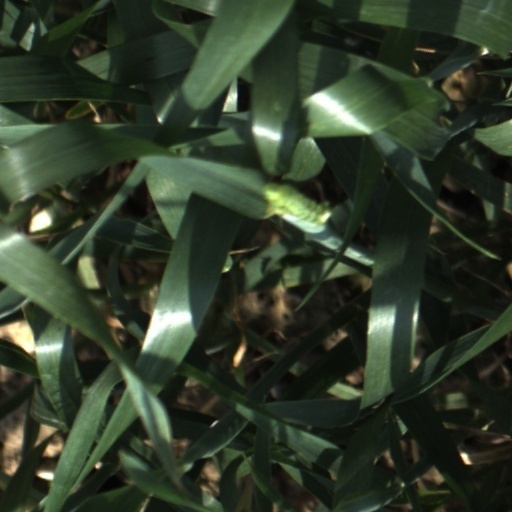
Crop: wheat